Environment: real
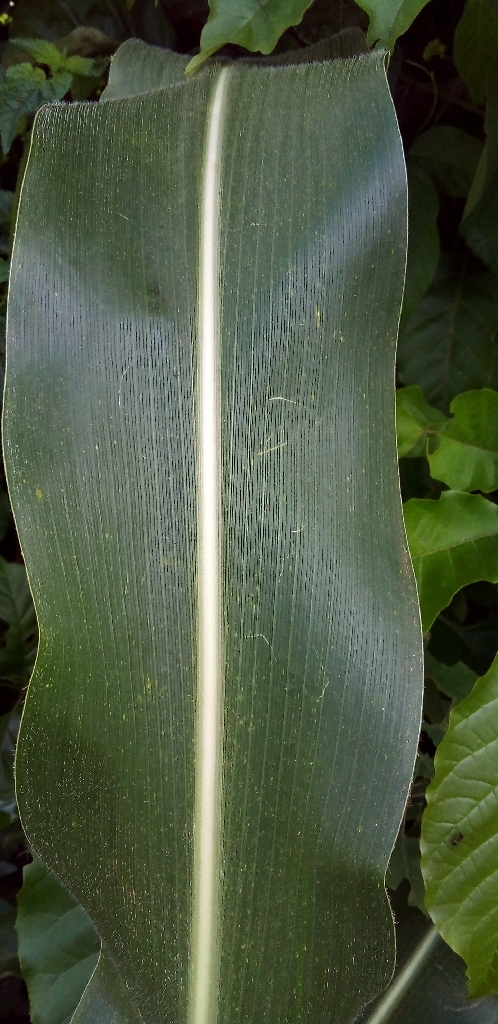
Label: healthy